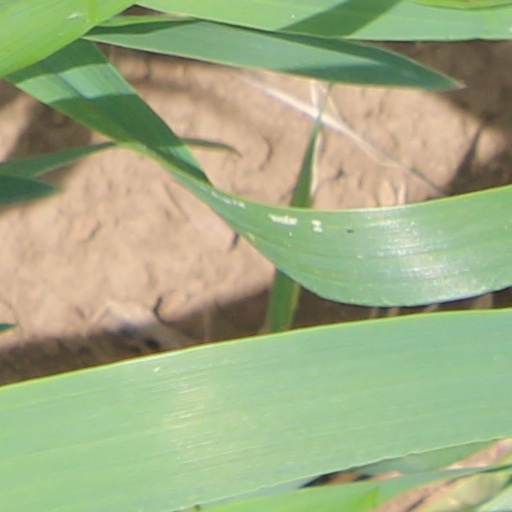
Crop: wheat